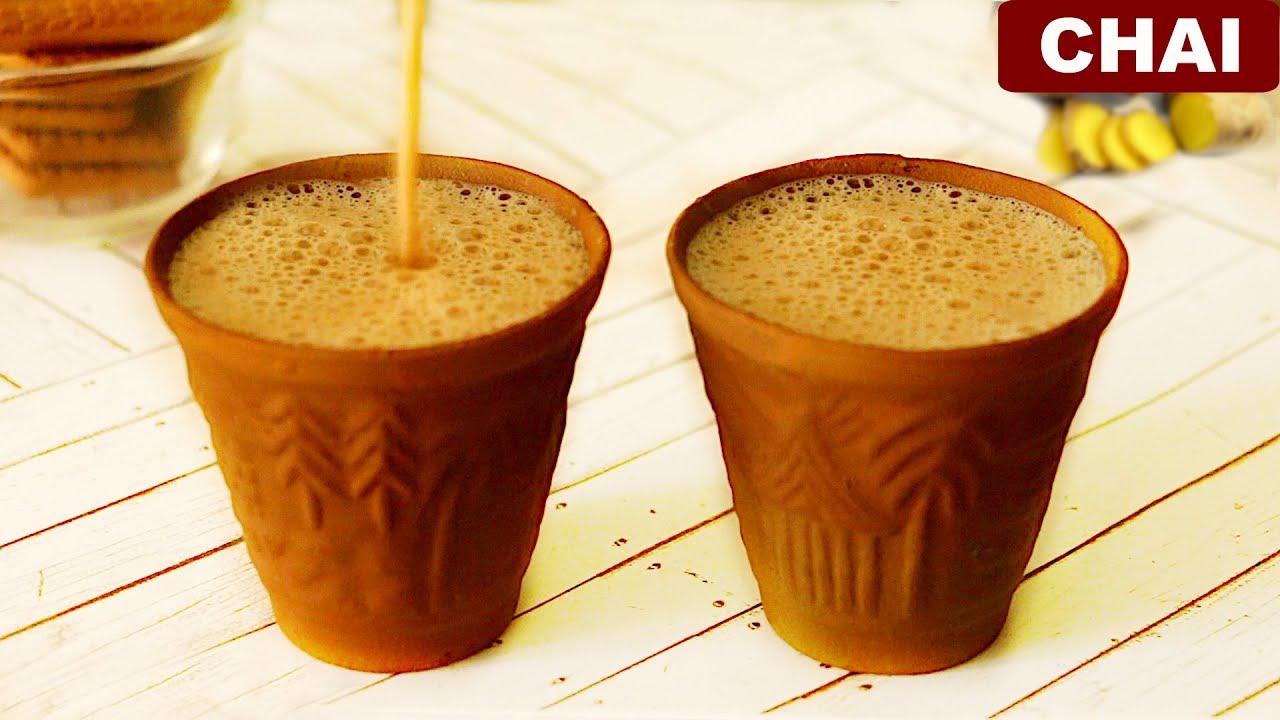
Dish: chai